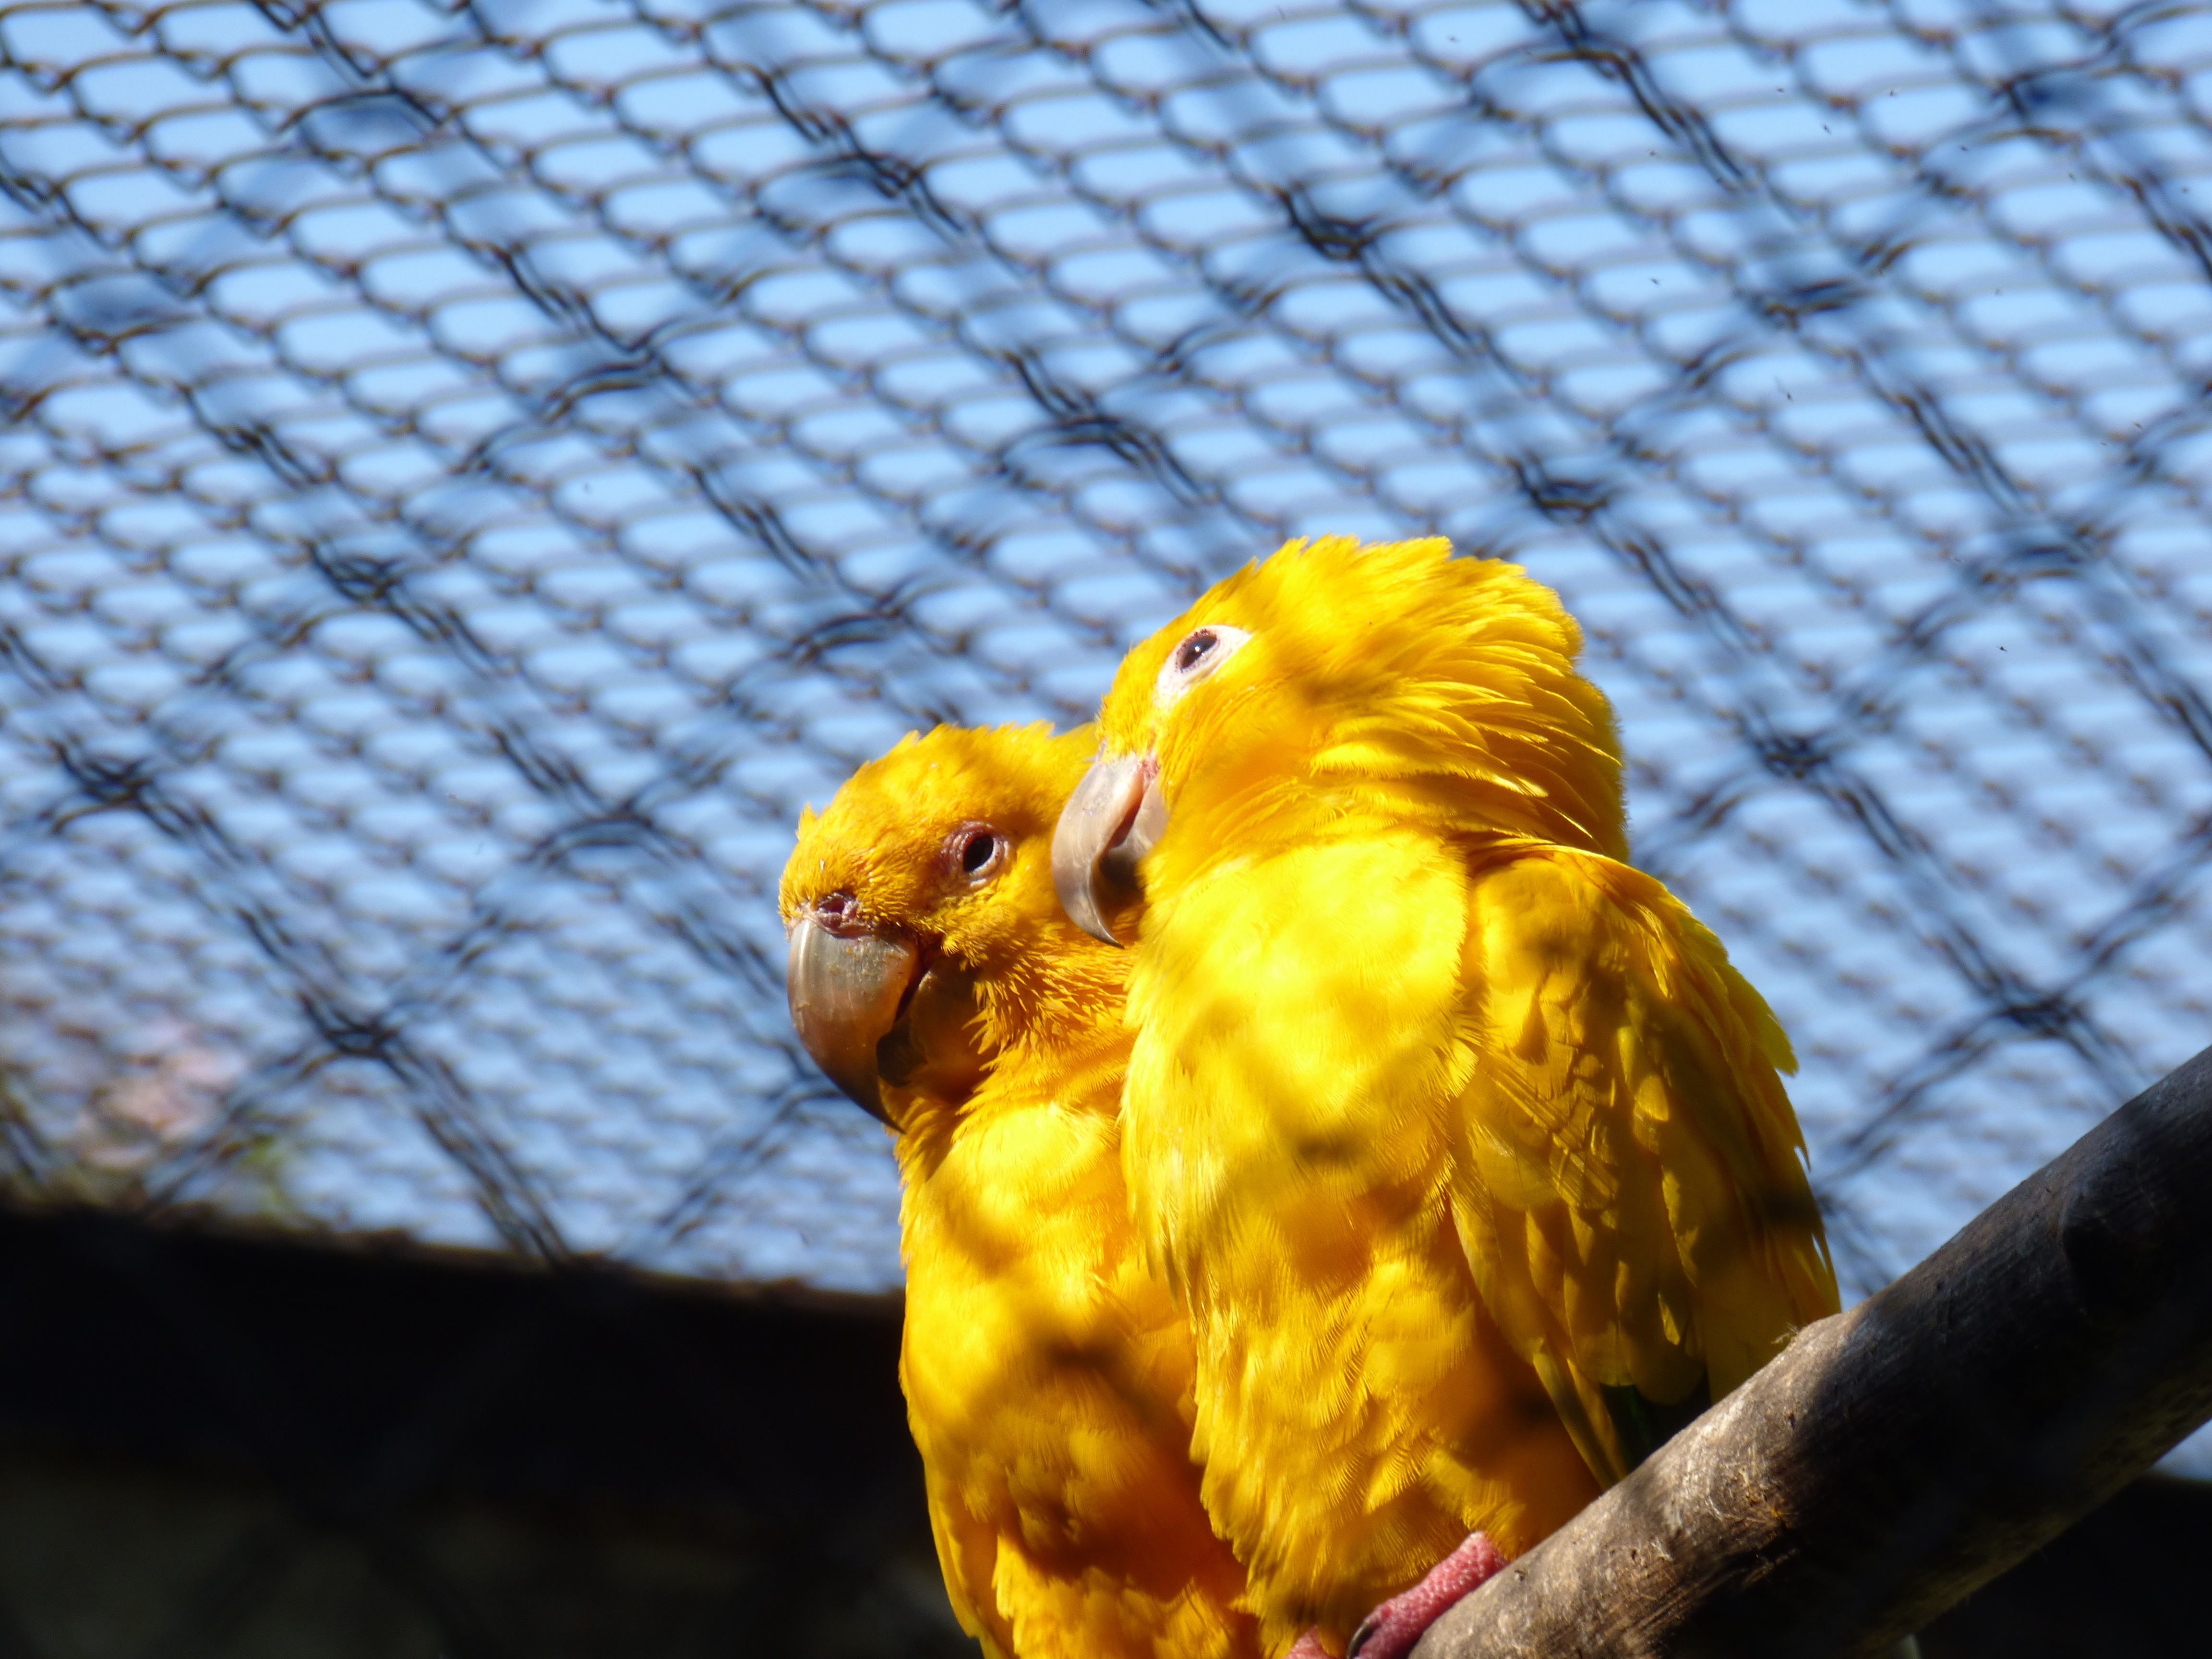
nature, forest, bird, flower, puppy, animal, fly, wildlife, zoo, beak, yellow, fauna, life, close up, birds, vertebrate, parrot, finch, parakeet, animal world, prey, tropical birds, macro photography, arara, old world flycatcher, birds kissing, perching bird, common pet parakeet, yellow birds